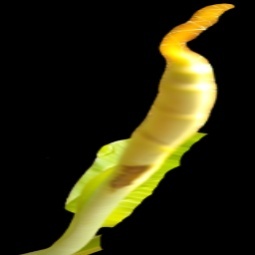
Label: Boron